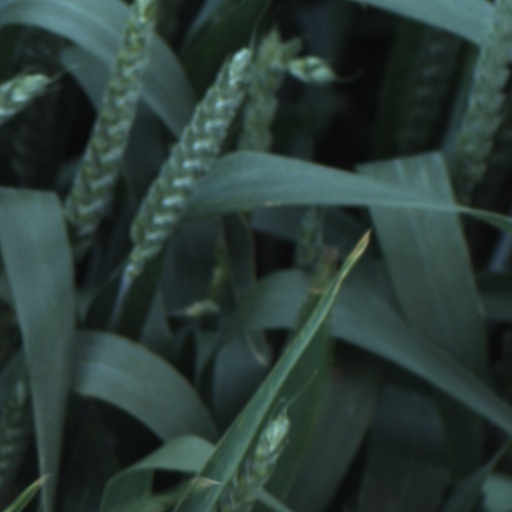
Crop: wheat